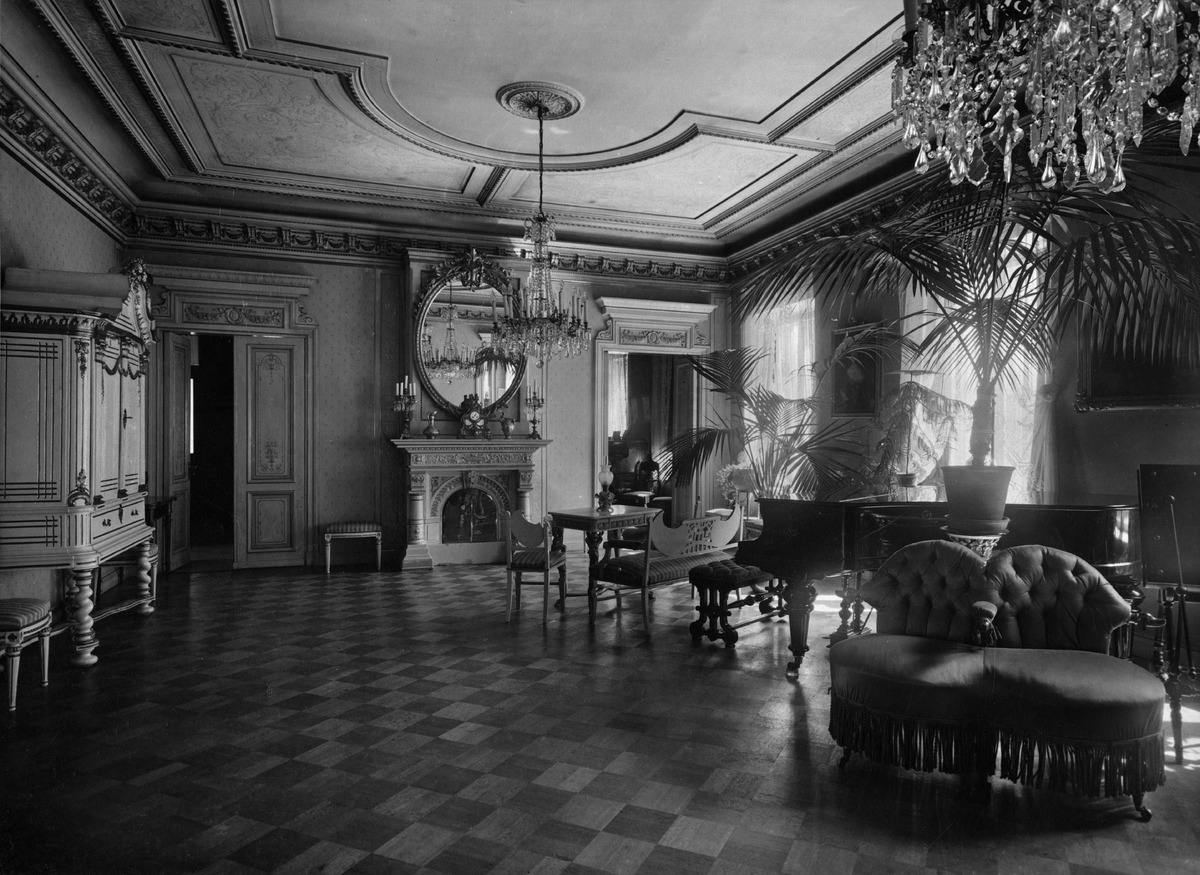
Kenraalikuvernöörin talo Smolna, , Eteläesplanadi 6, salonki, nyk
sisällön kuvaus: Kenraalikuvernöörin talo Smolna, , Eteläesplanadi 6, salonki, nyk. Valtioneuvoston juhlahuoneisto. mustavalkoinen
Kuvaaja: Sundström, Eric, valokuvaaja
Ajankohta: kuvausaika 1914-1917
Paikka: Suomi, Uusimaa, Helsinki, Kaartinkaupunki Helsinki, Eteläesplanadi 6